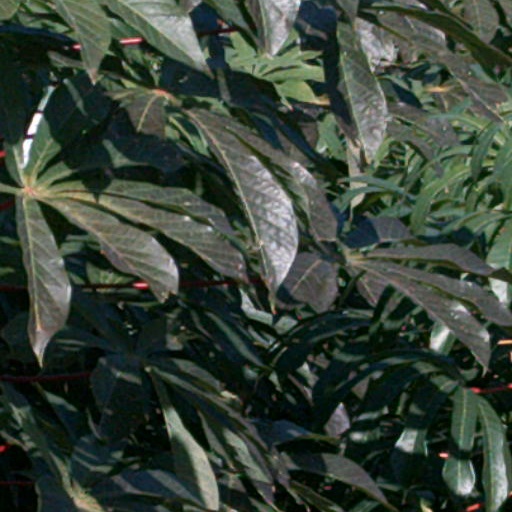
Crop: cassava